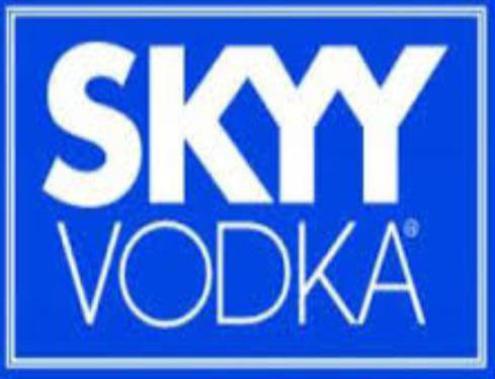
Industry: Food